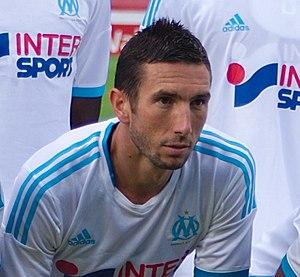
Morgan Amalfitano en 2013